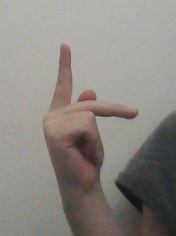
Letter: dha